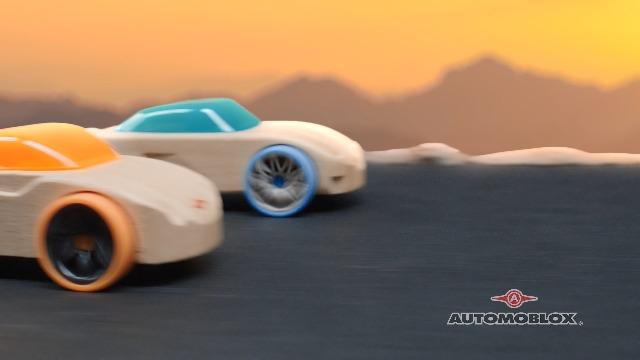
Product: PlayMonster Automoblox Mini X11 Rivet
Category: Toys & Games | Building Toys | Building Sets
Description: The high-quality line of Buildable and mixable vehicles is an innovative reinvention of the classic wooden toy car, and is a popular favorite because of its imaginative play, creativity, and collectability.
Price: $9.98
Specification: ProductDimensions:6x3.5x2.5inches|ItemWeight:5.6ounces|ShippingWeight:5.6ounces(Viewshippingratesandpolicies)|ASIN:B07FFS69D2|Itemmodelnumber:55122|Manufacturerrecommendedage:4-10years